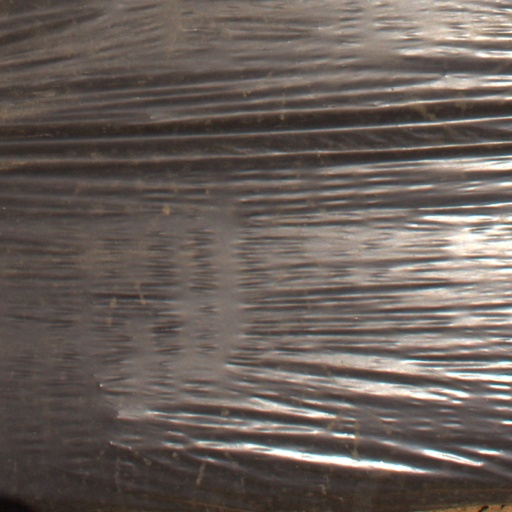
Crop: Jerusalem artichoke